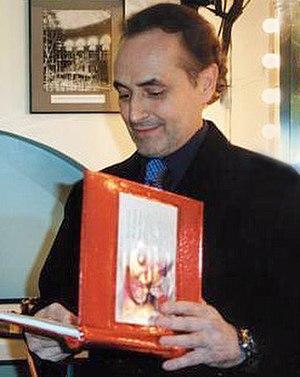
José Carreras est un artiste lyrique espagnol, né le 5 décembre 1946 à Barcelone. Réputé pour ses interprétations d'œuvres de Verdi, Donizetti et Puccini, il a notamment participé aux concerts des Trois Ténors, aux côtés de Plácido Domingo et de Luciano Pavarotti.
15 janvier : Dark Meadow, créé à New York sur une chorégraphie de Martha Graham.